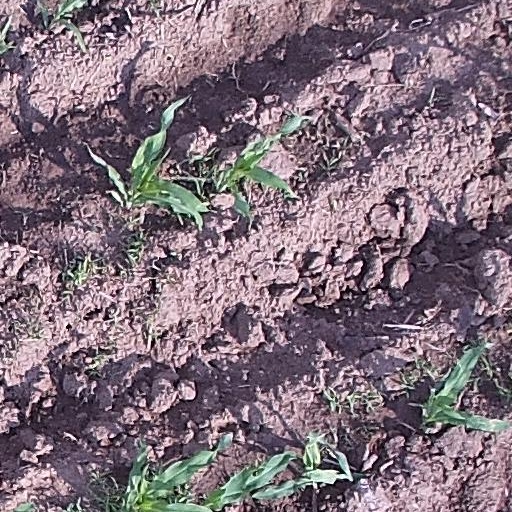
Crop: maize; corn